History of Tuva

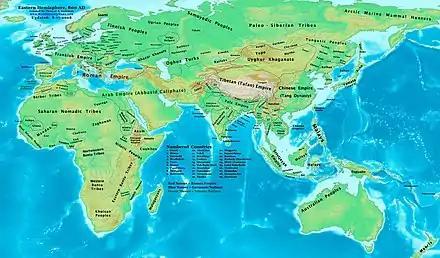
Map showing extent of the Uyghur Khaganate and the location of Kyrgyz in 800 AD.

Tuvans were subjects of the Uyghur Khaganate during the 8th and early 9th centuries AD. The Uyghurs established several fortifications within Tuva as a means of subduing the population. The Uyghur Khaganate was overthrown in 840 AD by a rebellion of the Yeniseian Kyrgyz who came from the upper reaches of the Yenisei. During this period, some Uyghurs were absorbed into Tuvan society. The Kirgiz ruled Tuva until the 13th century.